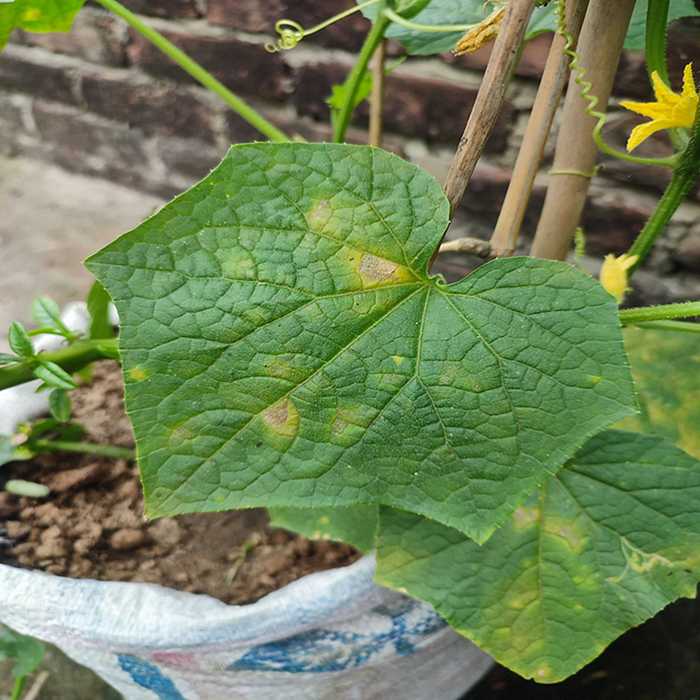
Plant: Cucumber
Label: Downy mildew